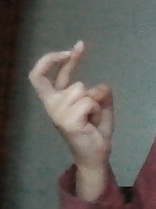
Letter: zay